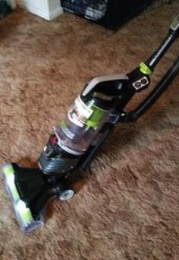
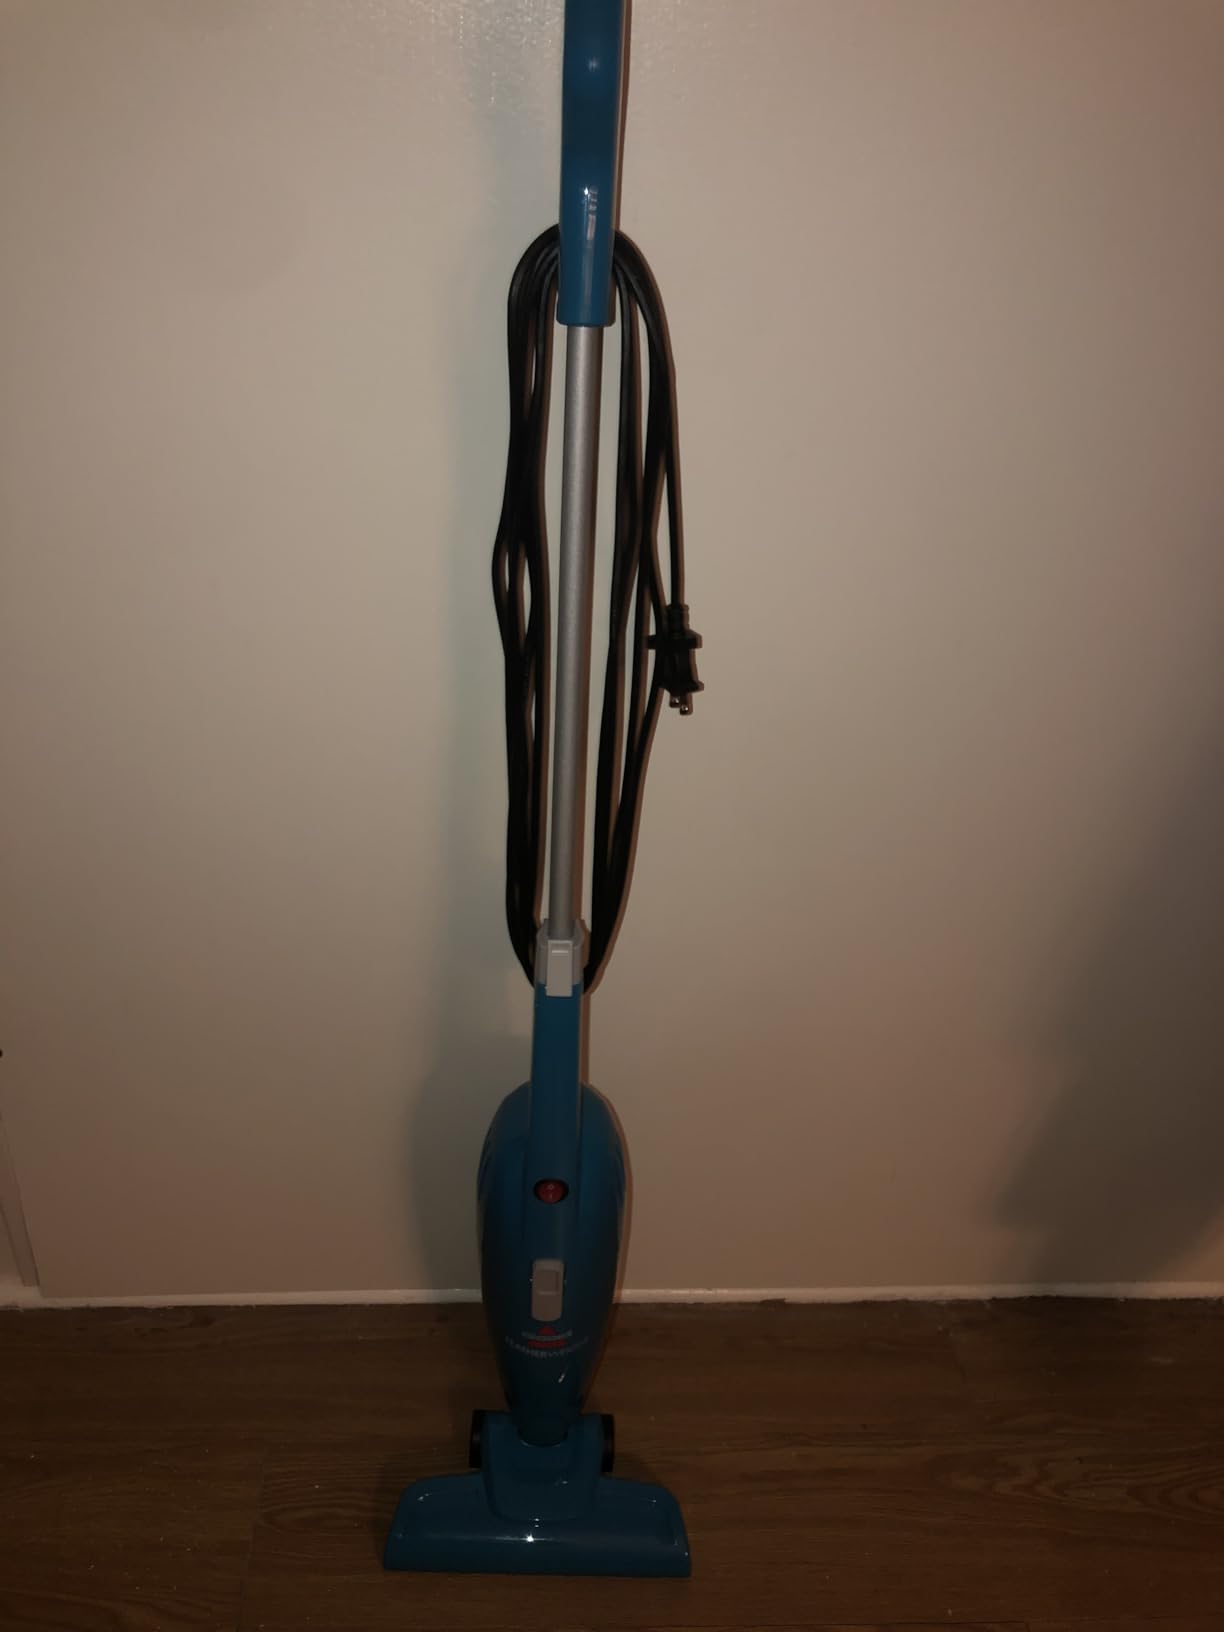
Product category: items_vacuum
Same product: no